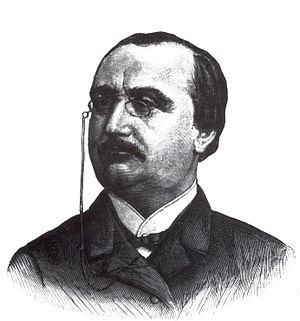
Monsieur Jules Bara, Ministre de la Justice dans le gouvernement Frère-Orban
En 1884, après cinquante ans d'existence, l'université libre de Bruxelles publia un premier bilan de ses activités et la biographie des professeurs qui, en un demi-siècle, ont fondé son enseignement.
Jules Bara est un homme politique belge né à Tournai le 23 août 1835, mort à Saint-Josse-ten-Noode le 26 juin 1900.
L'université libre de Bruxelles est une université belge francophone implantée sur trois campus principaux dans la région de Bruxelles-Capitale, ainsi qu'à Charleroi. Fondée en 1834, elle est l'une des plus importantes universités belges et est régulièrement citée comme faisant partie des 250 meilleures universités mondiales.